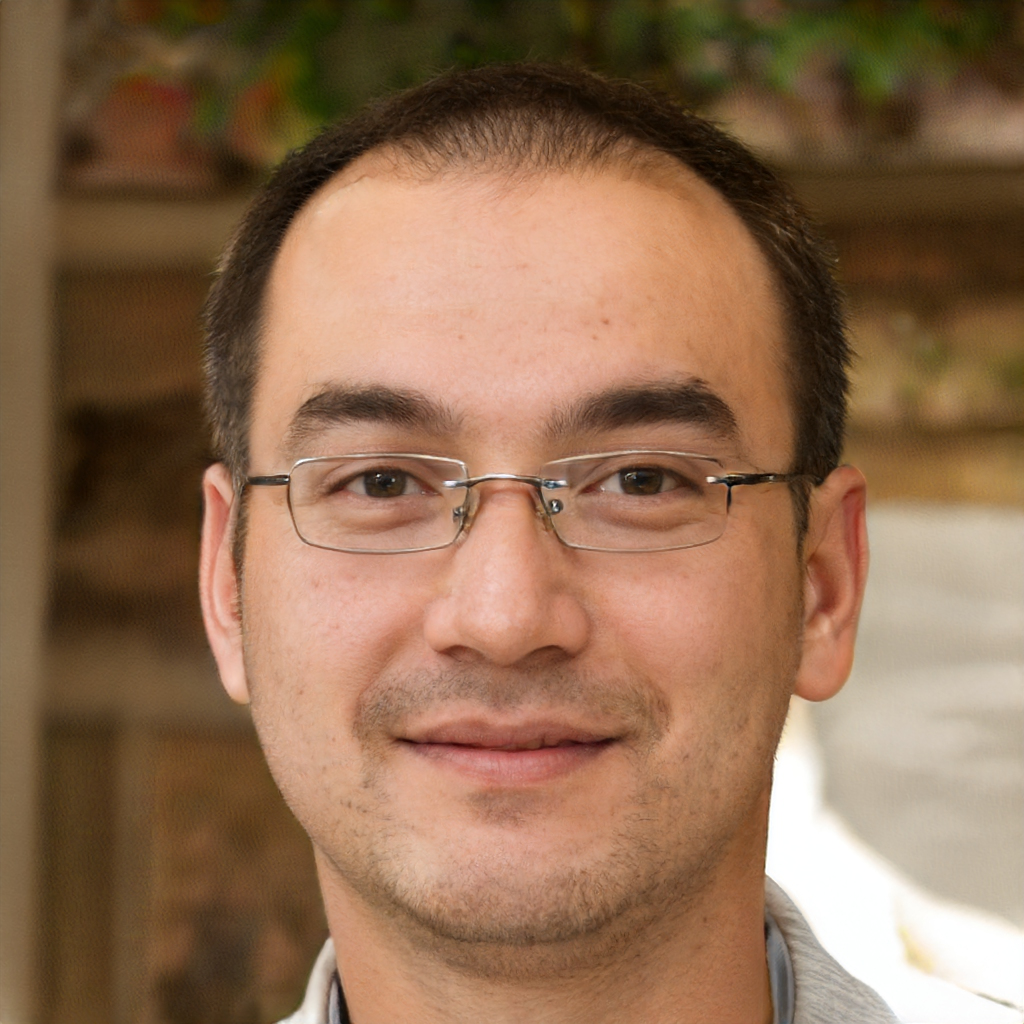
Label: Colored